Kalasan

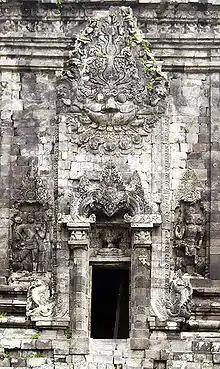
The giant Kala's head on the southern door

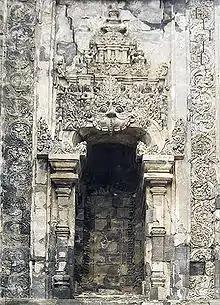
One of the niches on the wall of Kalasan temple adorned with carvings of Kala giant and scene of deities in svargaloka

The temple stands on a square 14.20 meters sub-basement. The temple plan is cross-shaped, and designed as a twelve-cornered polygon. Each of the four cardinal points has stairs and gates adorned with Kala-Makara and rooms measuring 3,5 square meters. No statue is to be found in the smaller rooms facing north, west, and south; but the lotus pedestals suggest that the rooms once contained statues of Bodhisattvas.